SBB RABDe 12/12

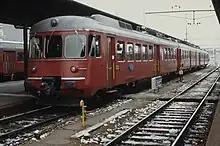
RABDe 12/12 on the "Gold Coast Line" in 1983.

For the introduction of more frequent service (every half an hour) on the "Golden Coast Line" ("Goldküstenlinie") Zurich–Meilen–Rapperswil, 20 electric multiple units RABDe 12/12 were put into service in 1967 to be able to maintain the tight schedule with the frequent stops. They consist of two second class end cars and a first class car with mail compartment in between. They originally had a claret livery, which was an exception at that time (most other SBB vehicles had the same green livery). They got the nickname "Golden Coast Express" ("Goldküstenexpress"), due to their service on the Golden Coast (which is the northern waterside of the lake of Zurich, known for its high land prices, thus attracting mainly wealthy levels of the population). With the introduction of the new double-decker S-Bahn trains in the 1990s, they lost their prestigious role and were subsequently used on lines with low passenger frequencies. The trains, which were all modernized in the 1990s, remained in S-Bahn service until December 2008. The last trainset was scrapped in 2010.